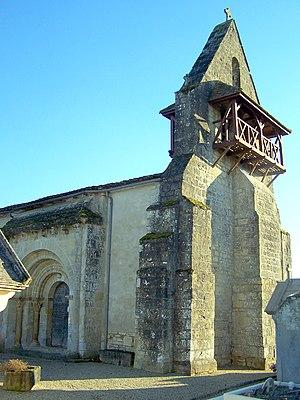
Église de Saint-Hilaire-de-la-Noaille (Gironde, France)
L'église Saint-Hilaire est une église catholique située à Saint-Hilaire-de-la-Noaille, en France.
Saint-Hilaire-de-la-Noaille est une commune du Sud-Ouest de la France, située dans le département de la Gironde, en région Nouvelle-Aquitaine.